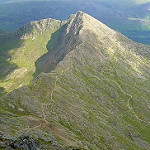
Scene: Outdoor